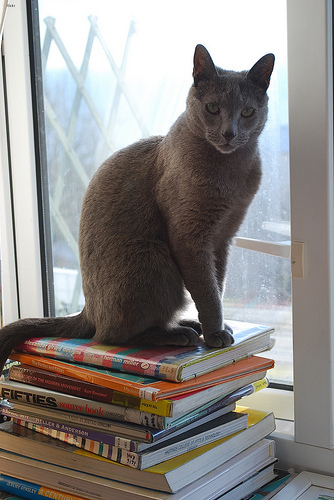
Animal: cat
Breed: russian_blue